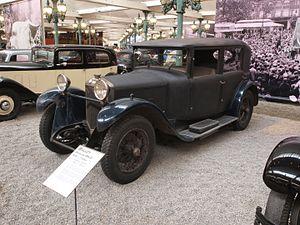
Cette liste présente les véhicules automobiles protégés au titre des monuments historiques en France.